Mormon settlement techniques of the Salt Lake Valley

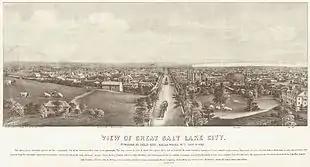
Panorama of Salt Lake City in 1867 Represents the agricultural green belts on the fringe of the city

The plat was the central concept, which was the organization of farming and commercial activities surrounding the community center. As stated in a Church News article: "The Mormon communities were agriculturally sustainable. They were laid out in a grid of 10-acre blocks, with a community center containing cultural, school, religious and commercial activities. Farming was conducted in surrounding greenbelts outside the city. The plat provided for neighborhood structure (wards), modern zoning (separation of incompatible uses), and land use regulations (residences set back from the street with a fine, well-maintained garden, or grove in the front yard)."